Ali Bardakoğlu

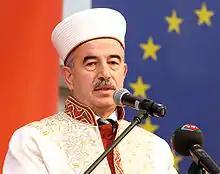

Ali Bardakoğlu (born 1952) served as the president of the Presidency of Religious Affairs of Turkey between 2003 and 2010.